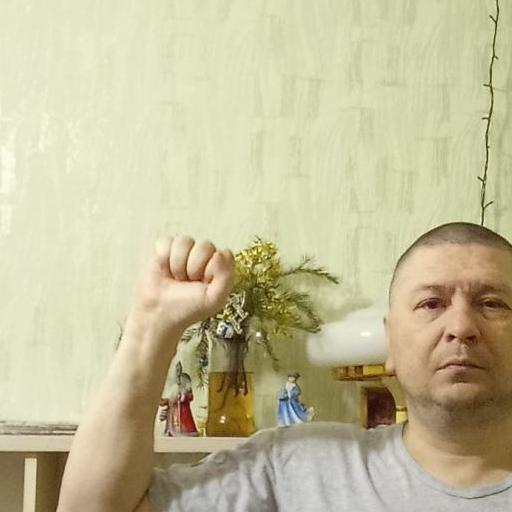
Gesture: fist